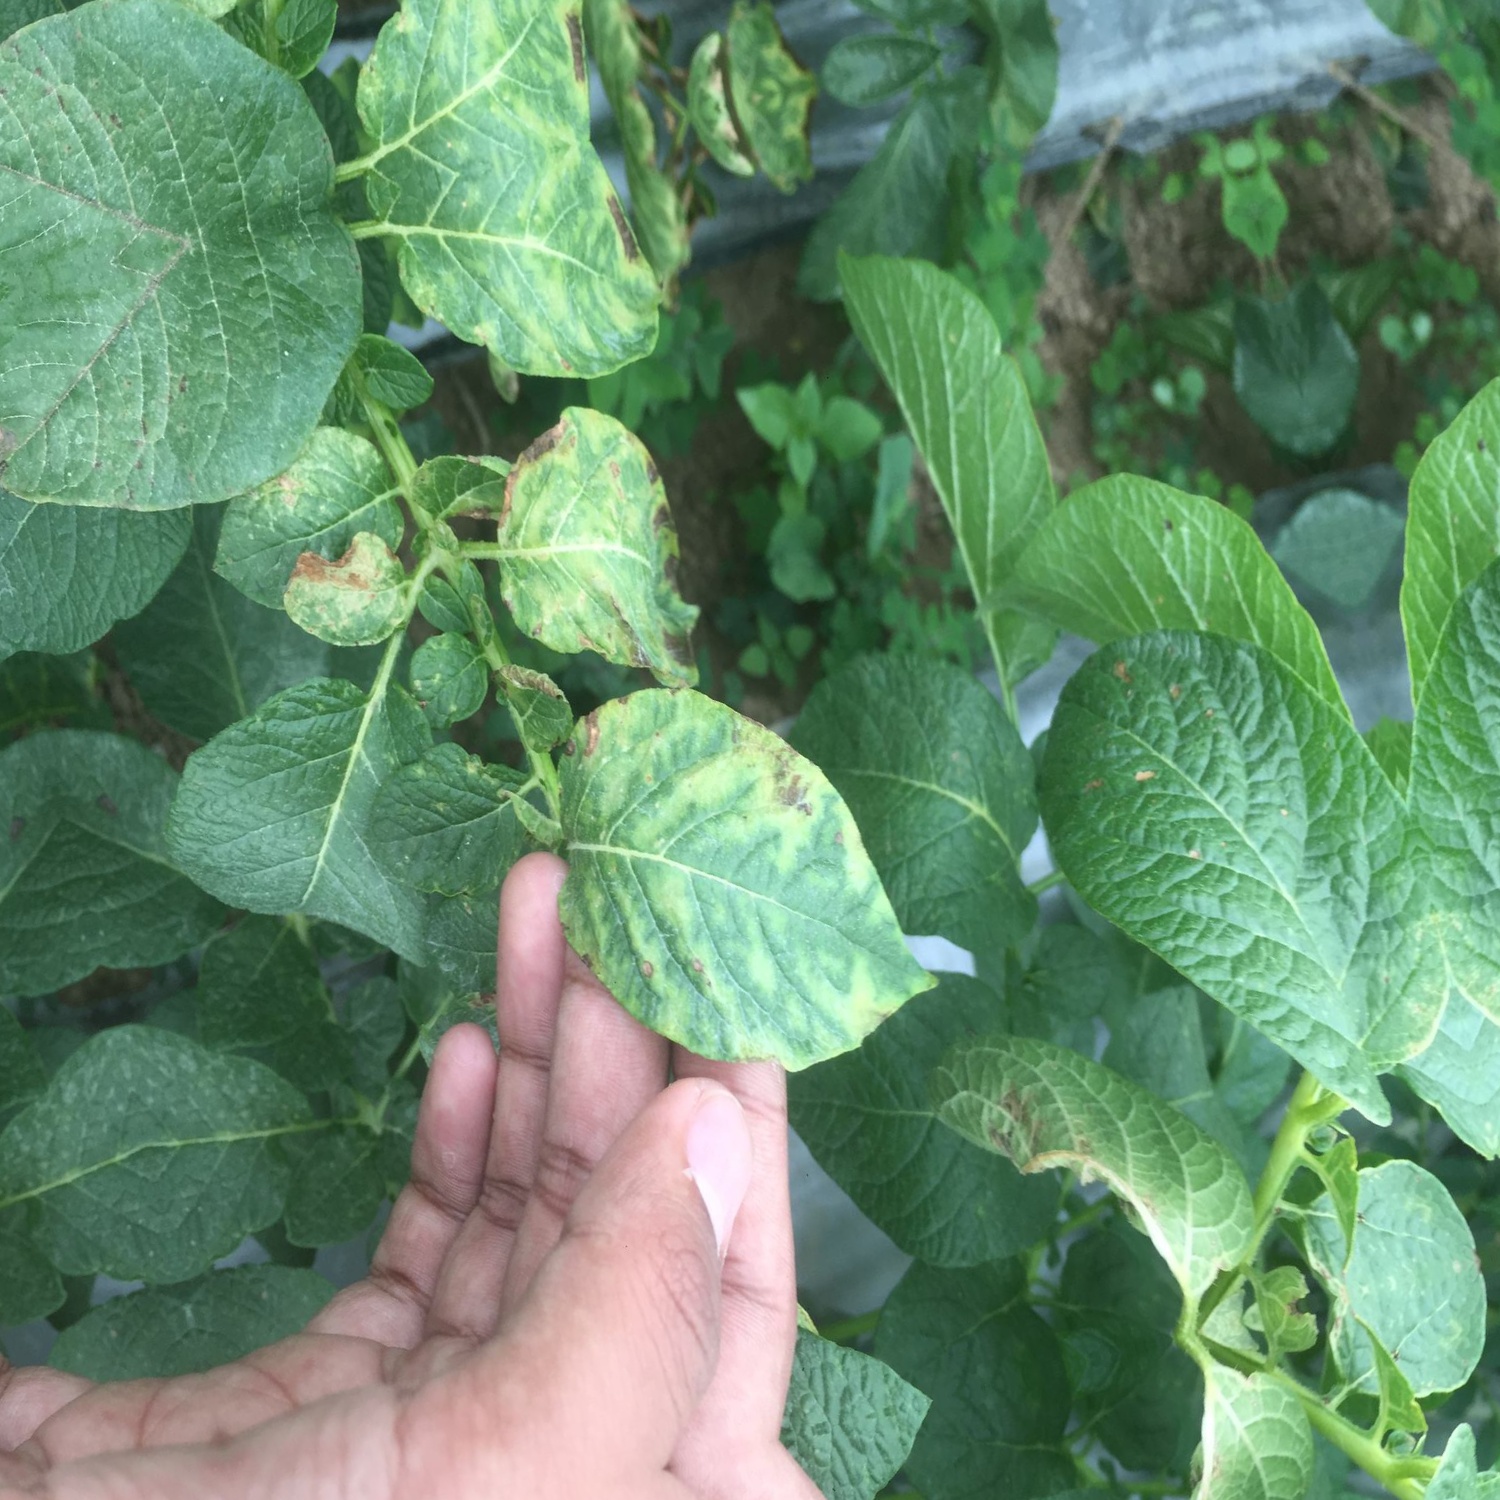
Etiqueta: Virus